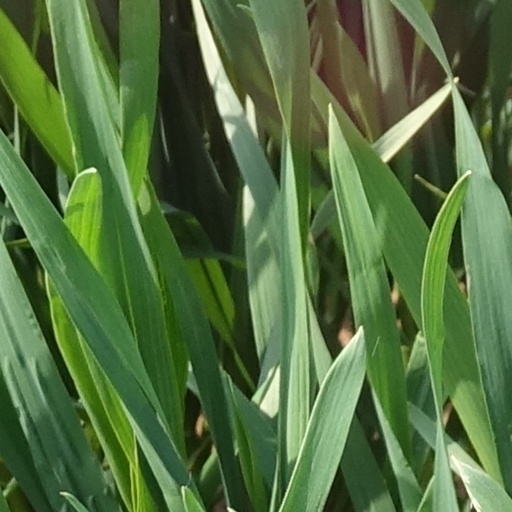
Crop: wheat